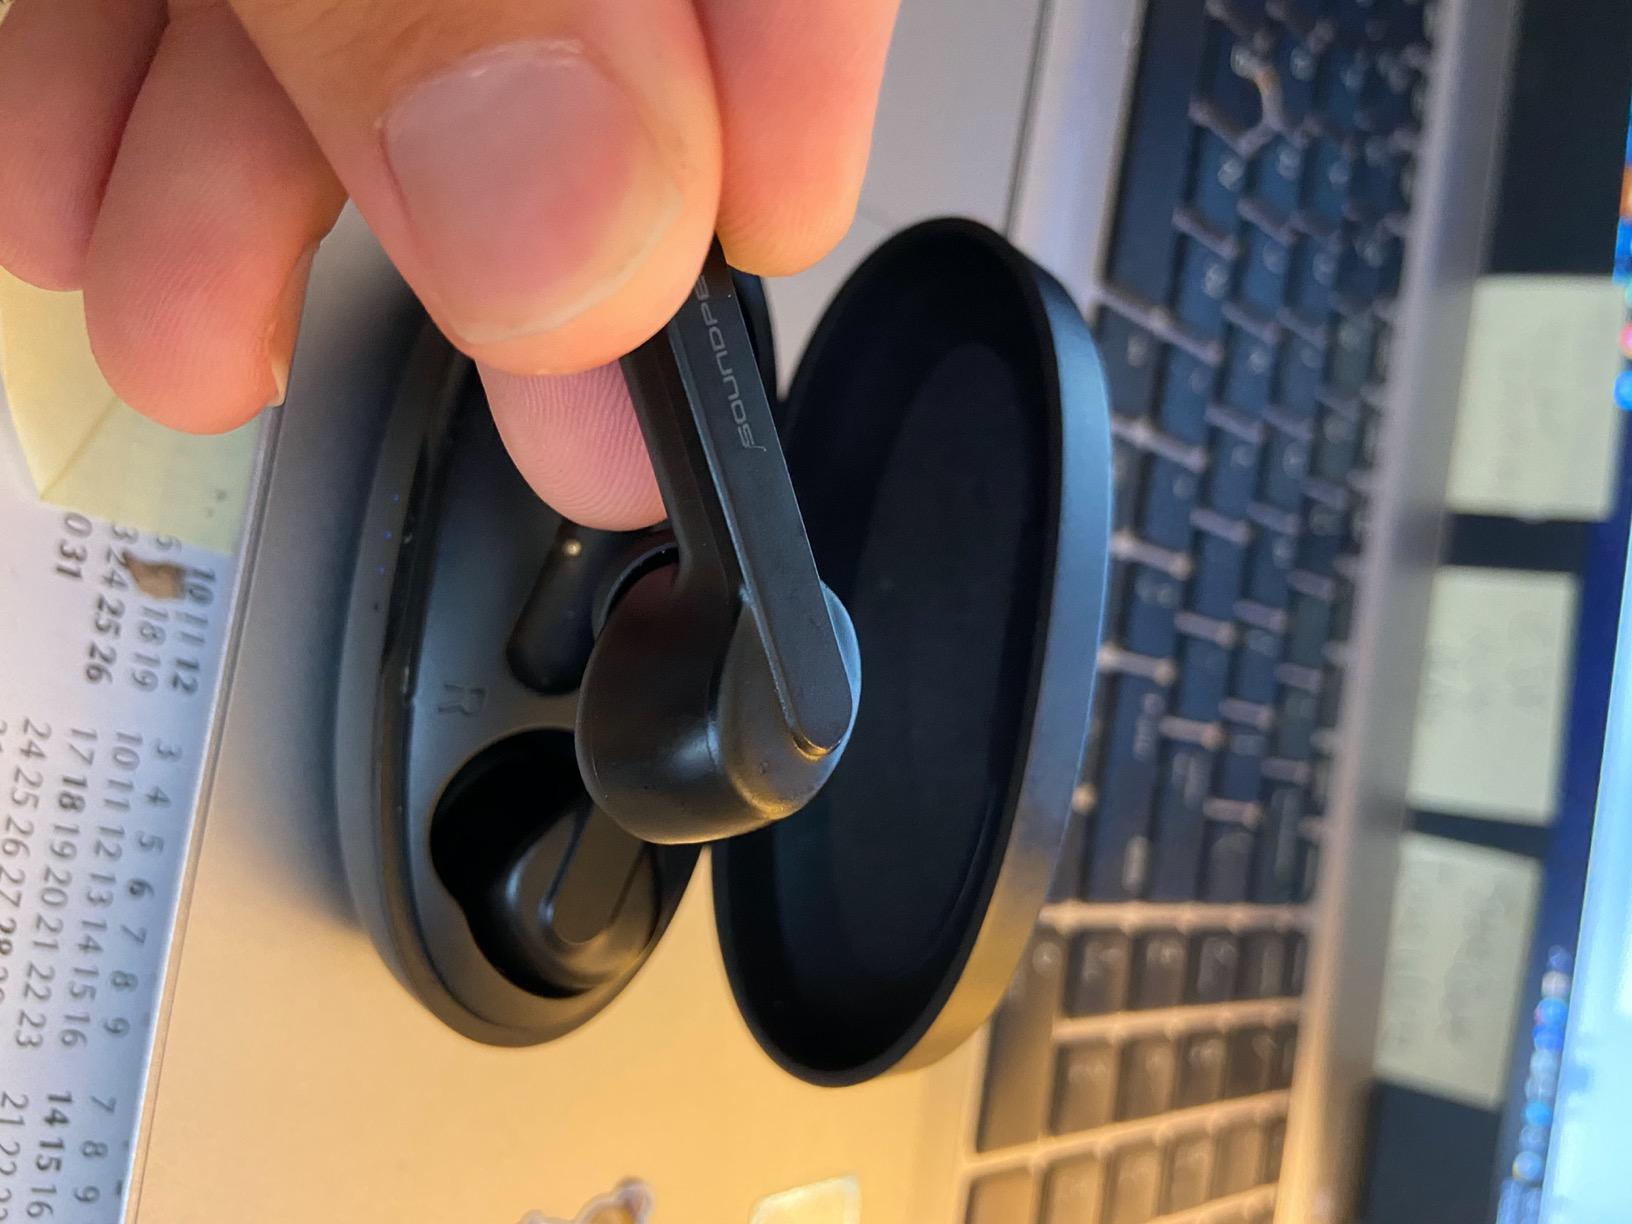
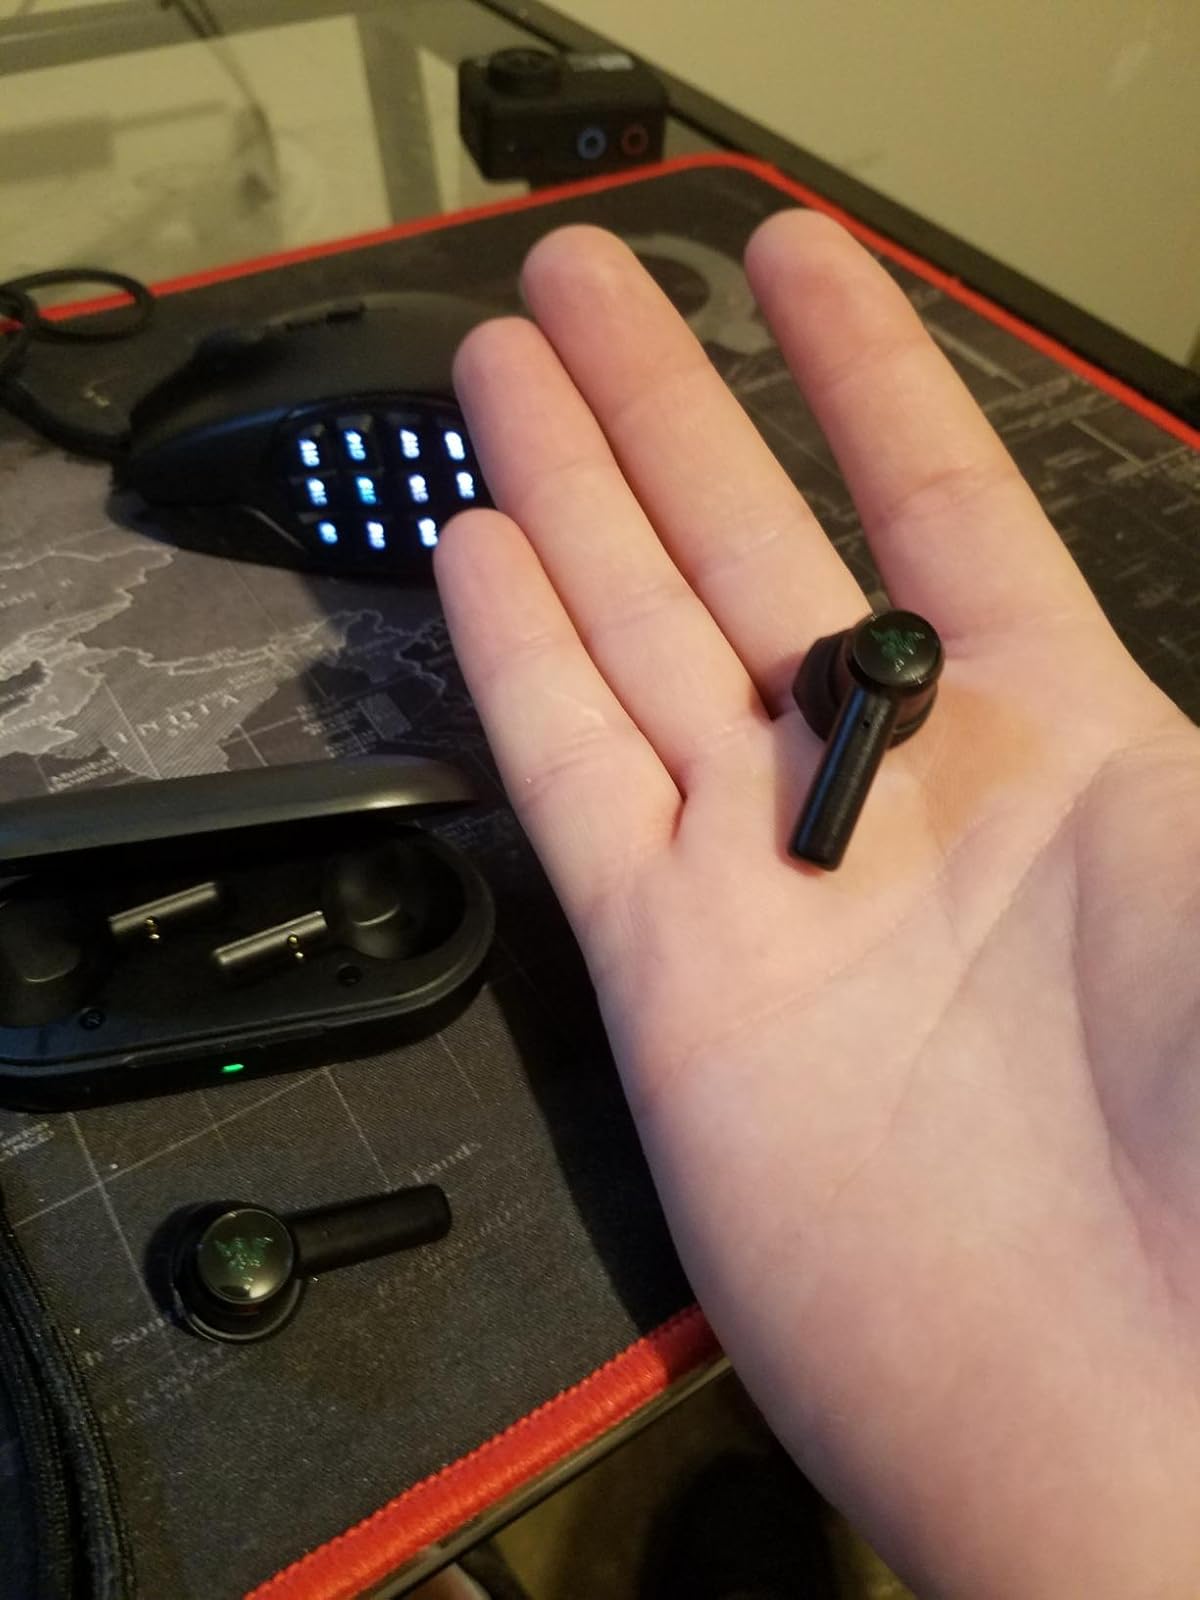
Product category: earbuds
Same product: no